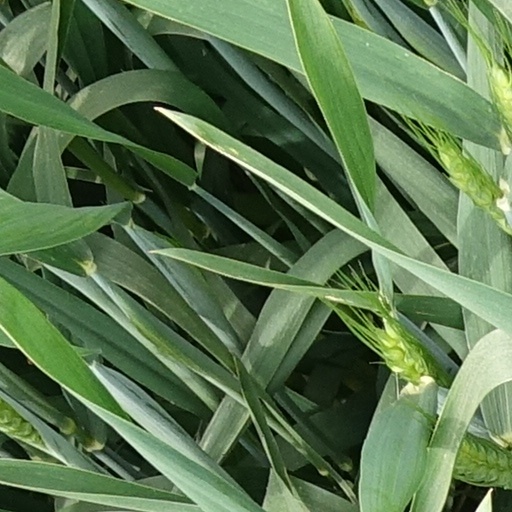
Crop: wheat